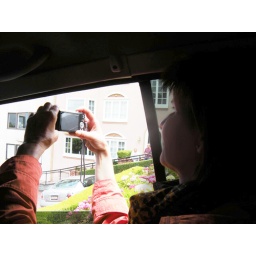
Elke loves nature. She took many tree and flower pictures in San Francisco.